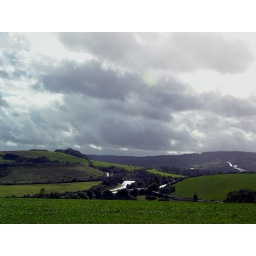
A38 Link Road view from Peamore - just outside of Exeter - rendered silver by surface water and bright sunlight